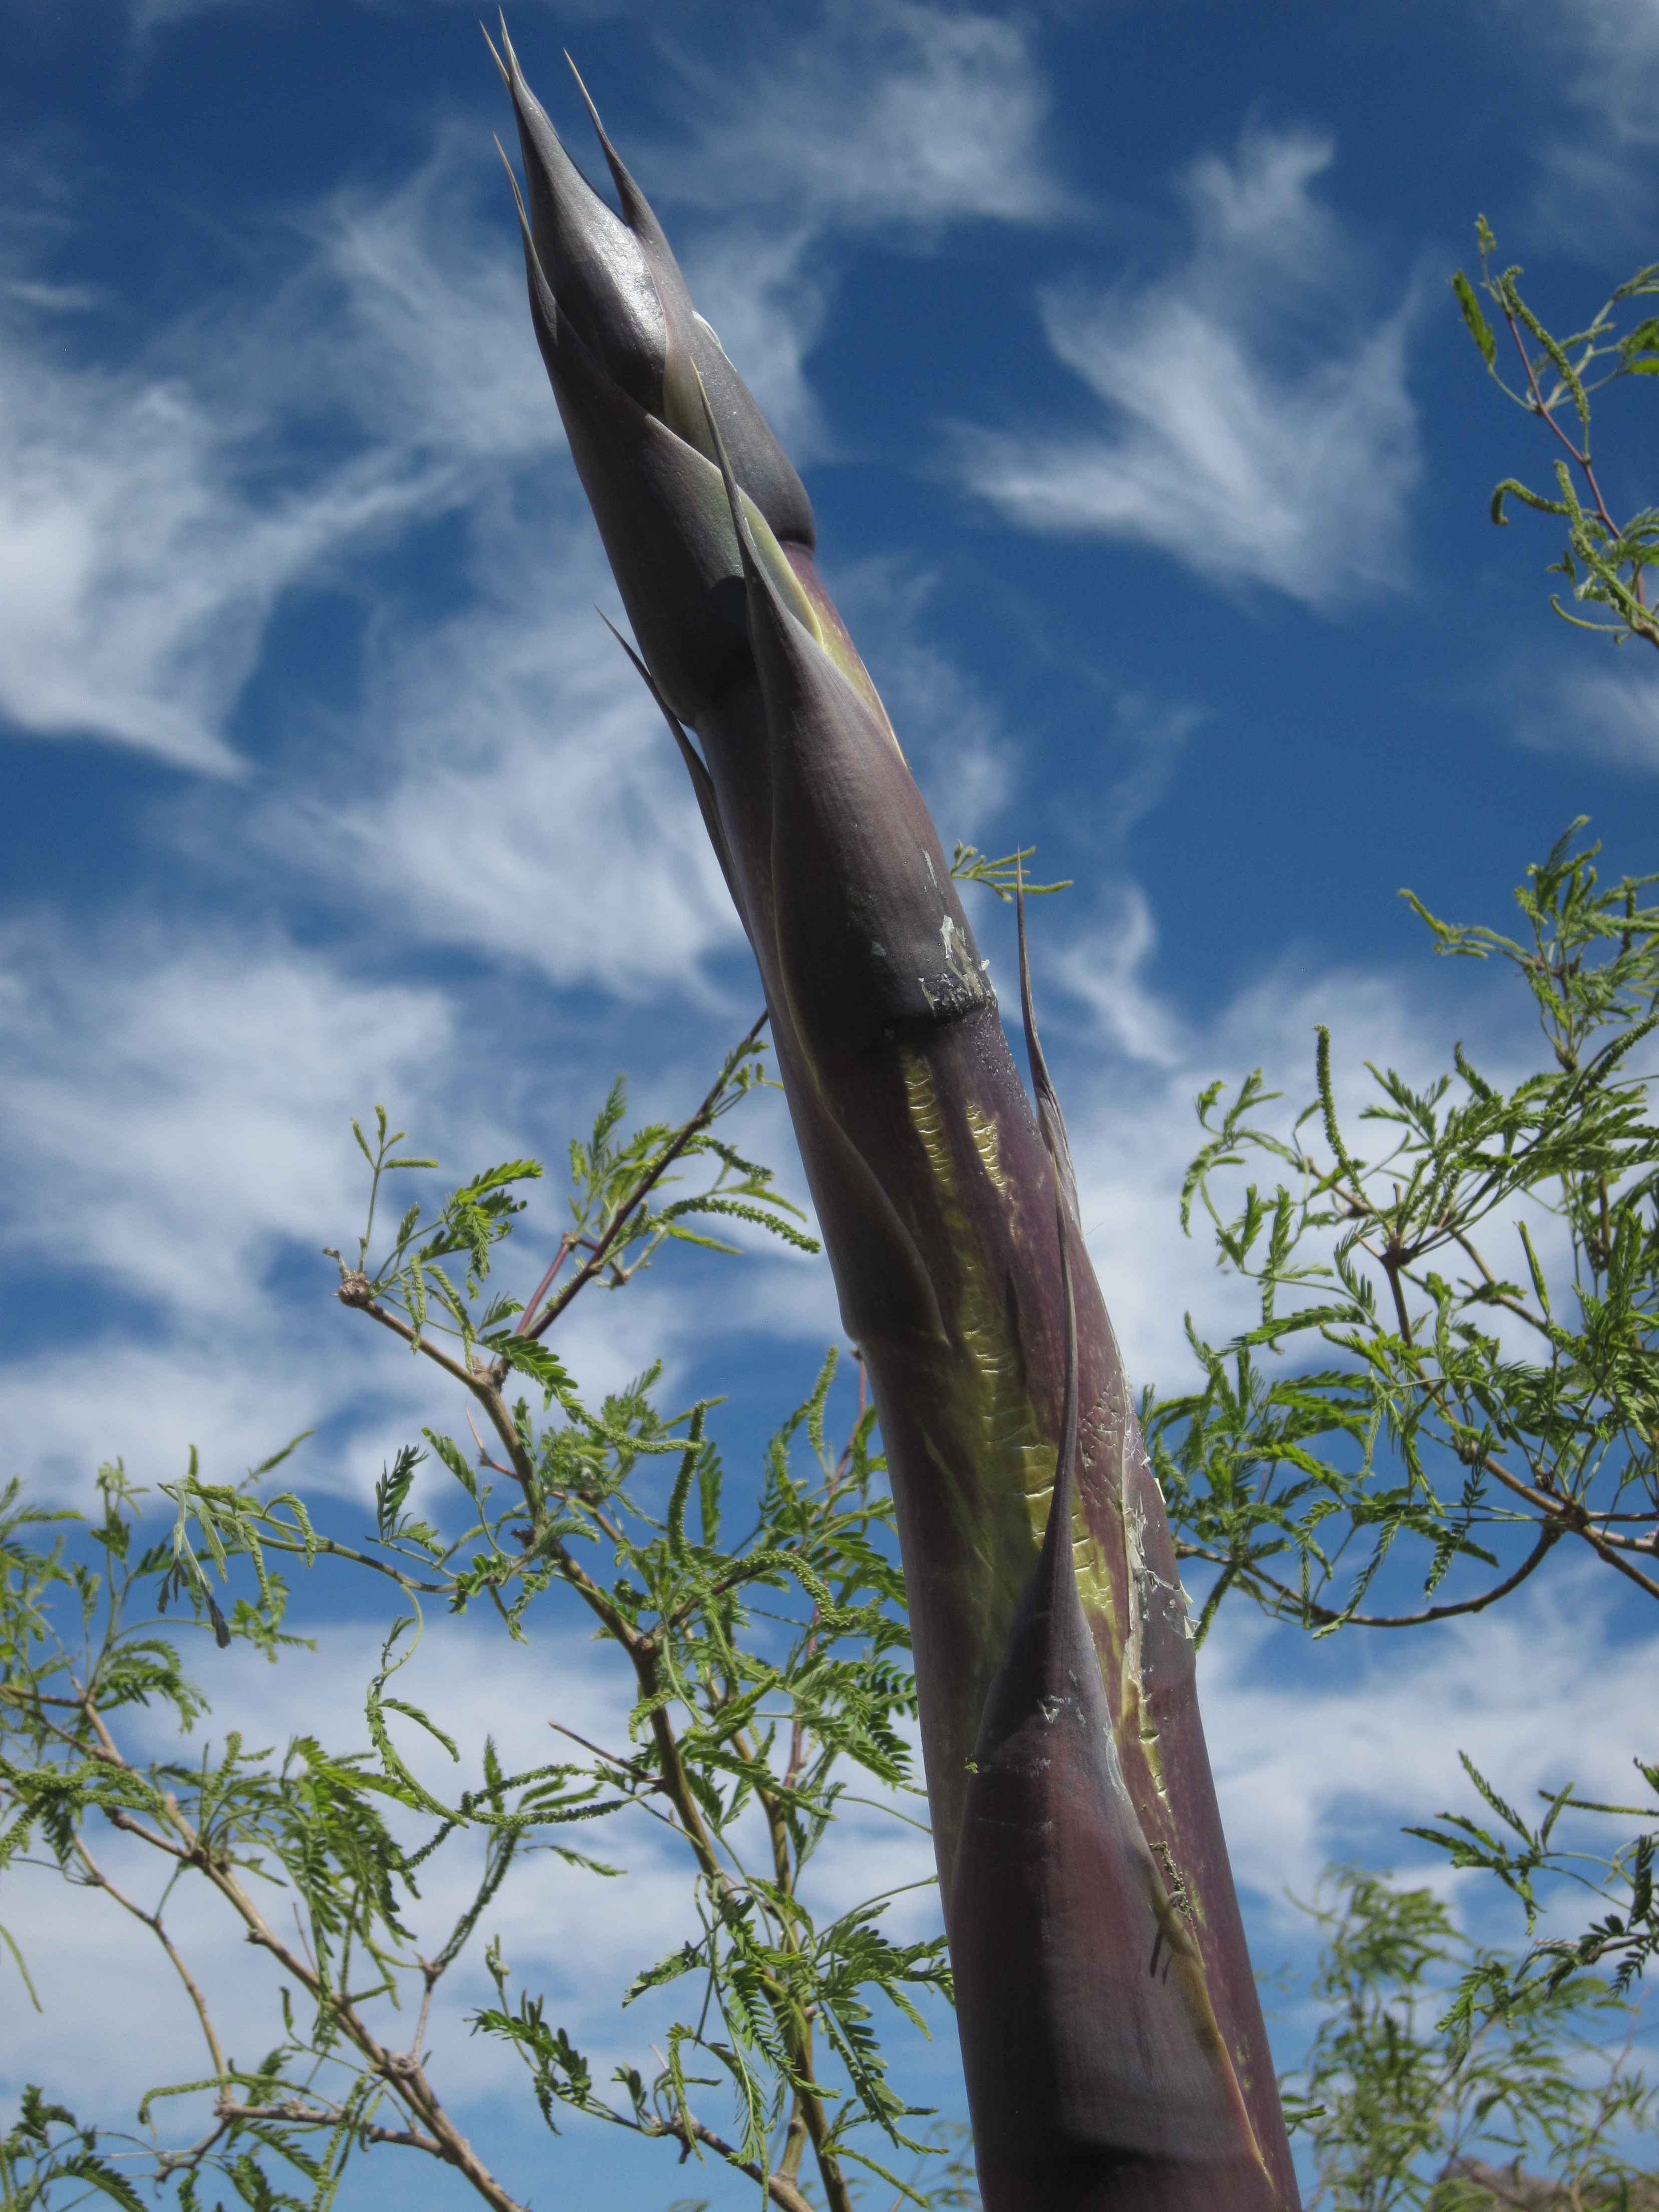
branch, cactus, sky, wind, blue, dailyshoot, ecosystem